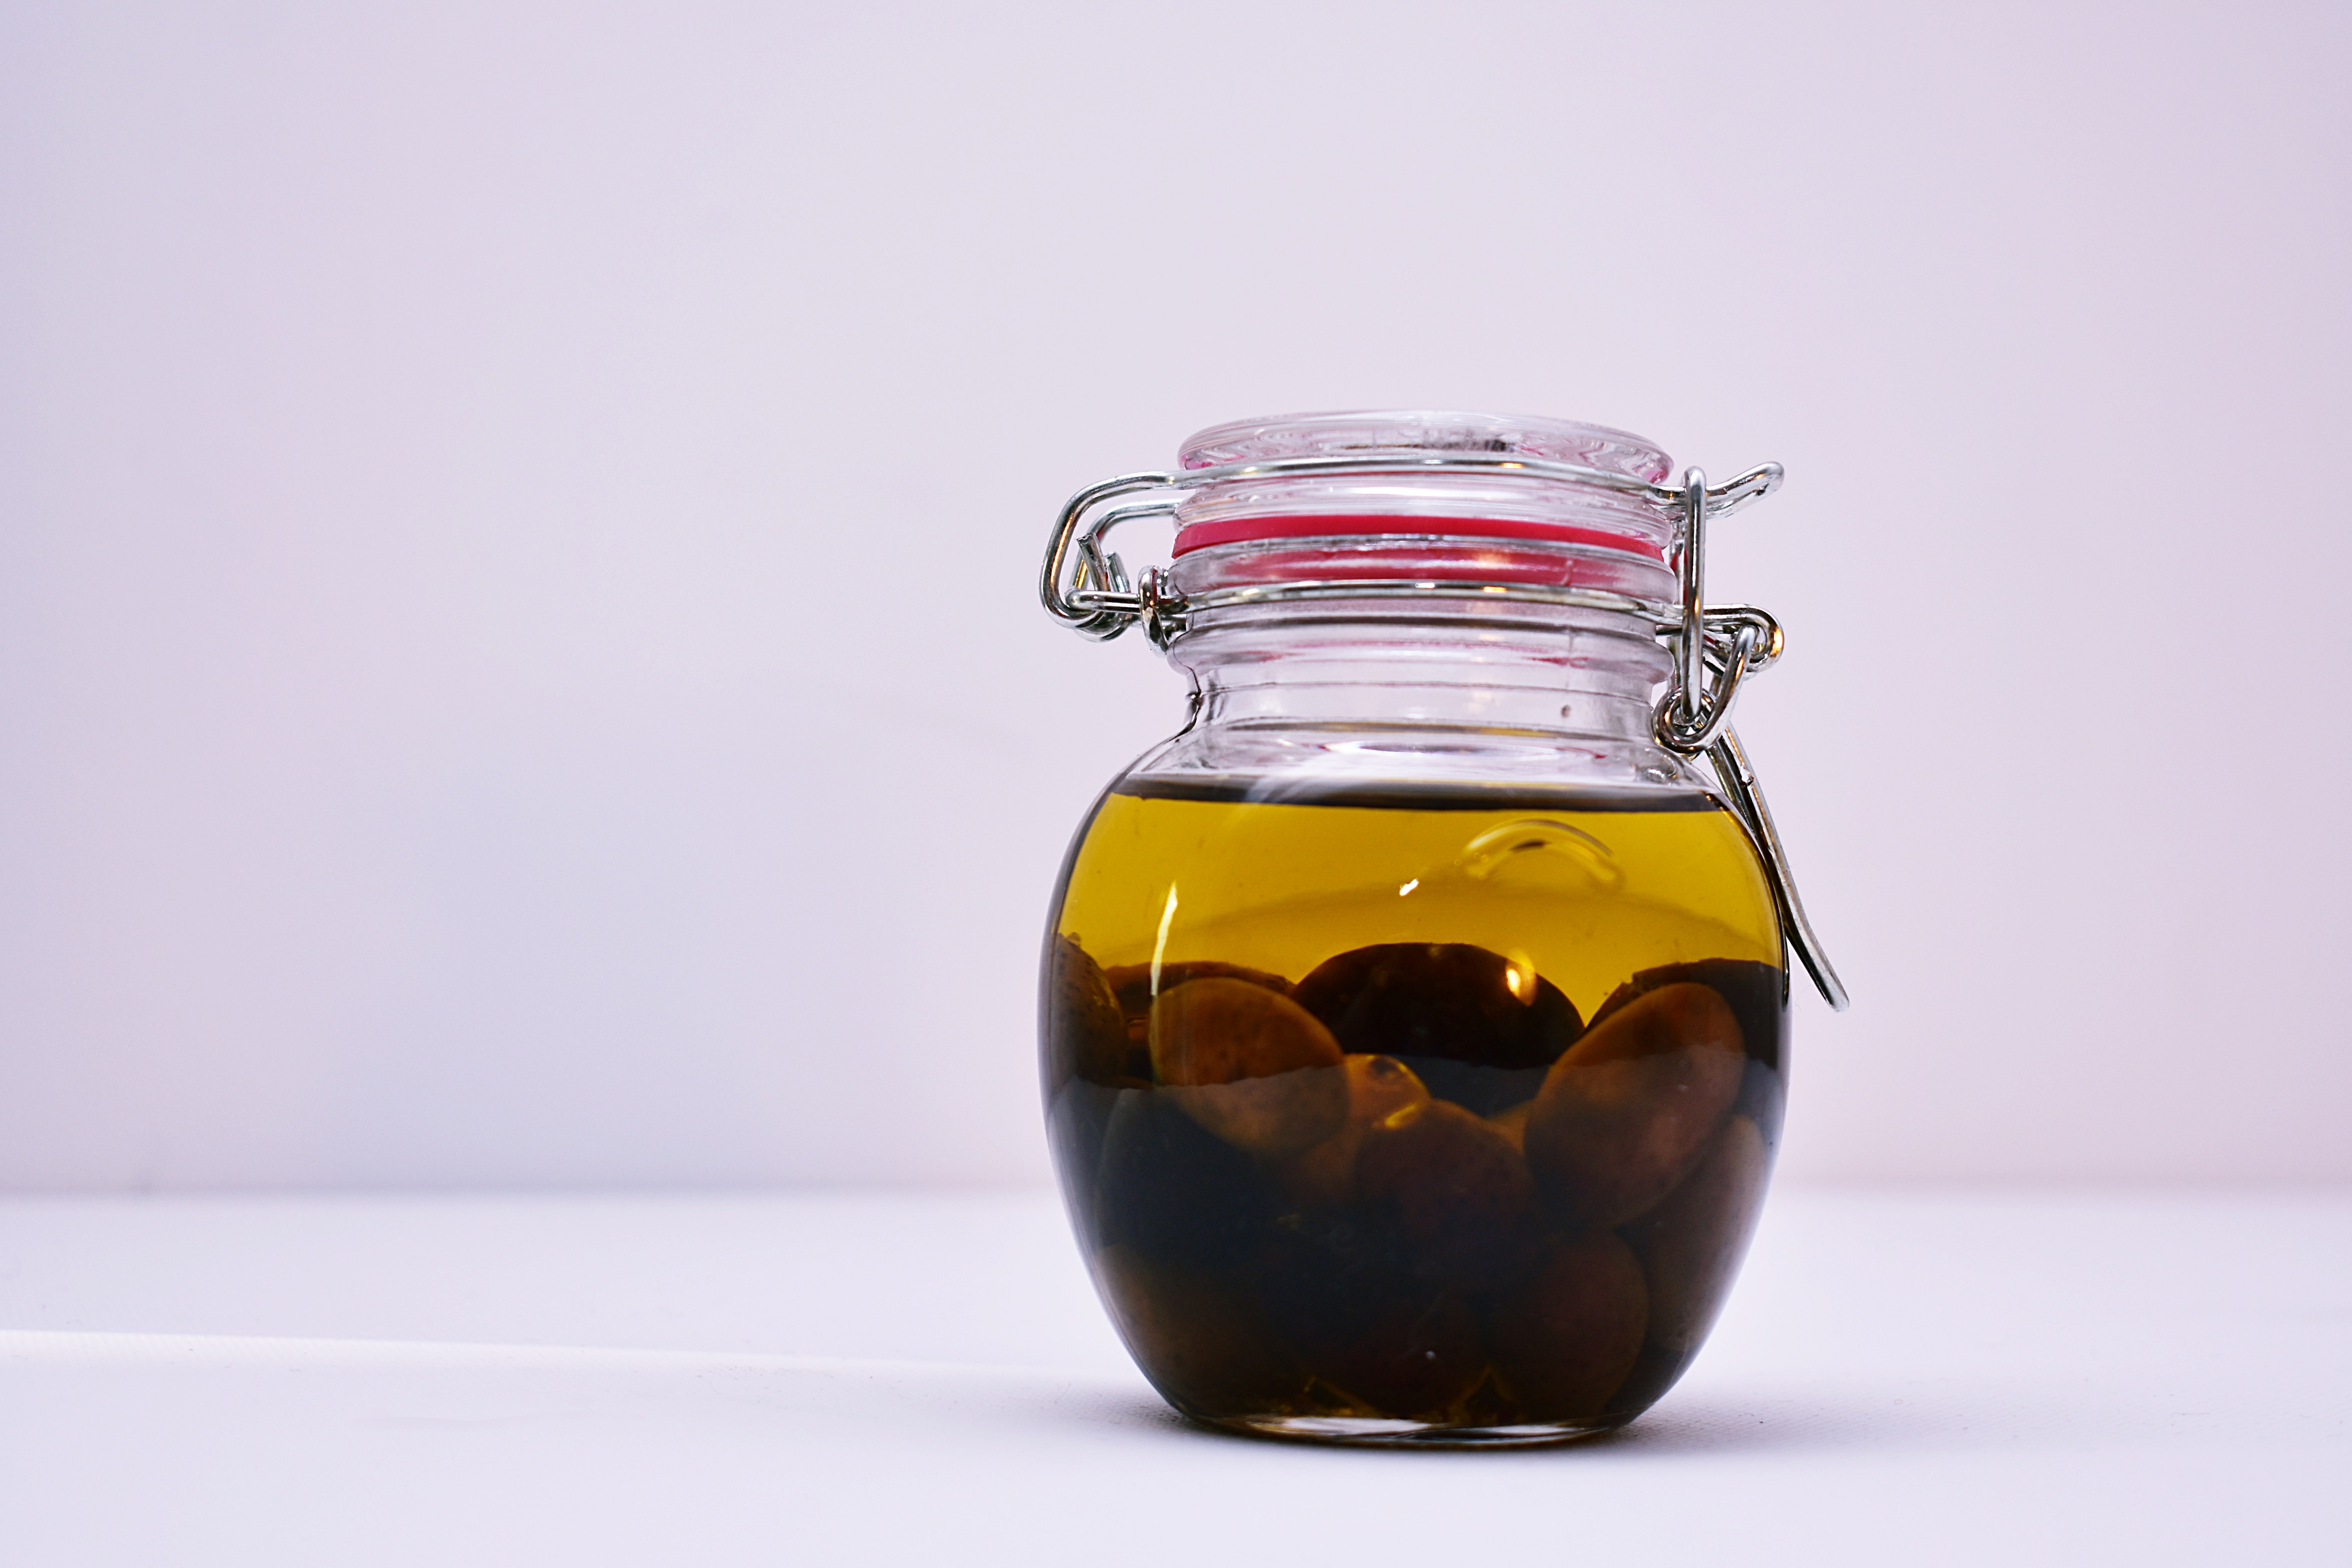
mason jar, product, drink, honey, Preserved food, food, glass, syrup